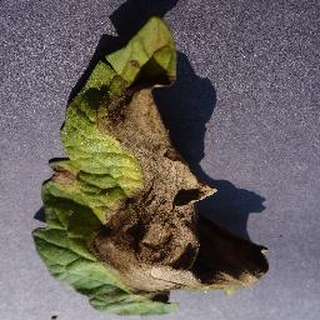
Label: tomato_late_blight